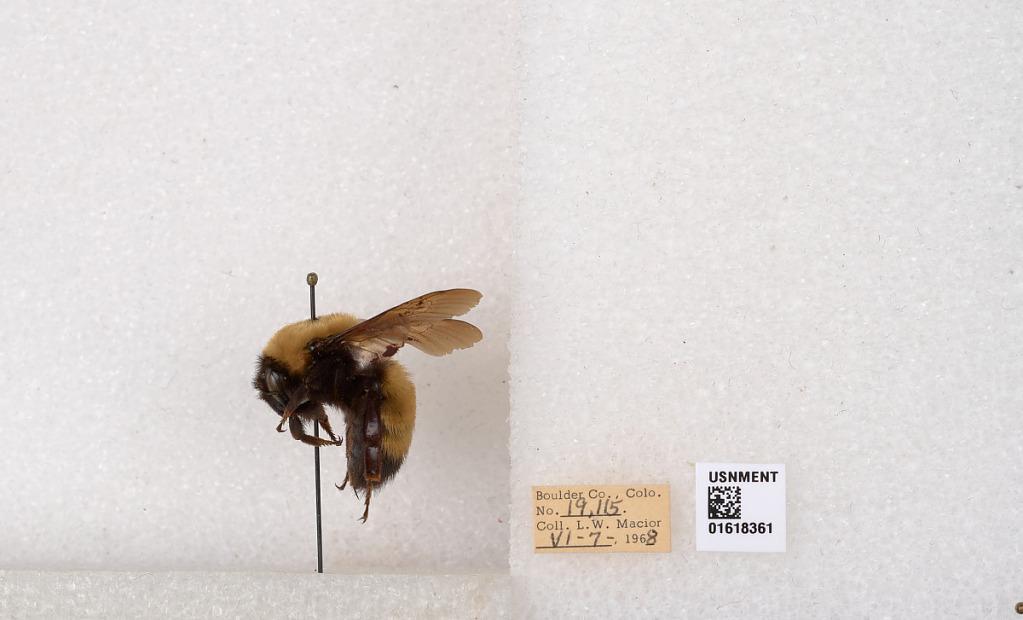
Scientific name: Bombus (Bombus) nevadensis Cresson
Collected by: L. Macior
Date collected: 1968-6-7
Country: United States
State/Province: Colorado
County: Boulder
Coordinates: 40.0925, -105.358